Alsager

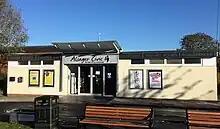
Alsager Civic

In the village of Church Lawton are the Church Lawton Barrows, which form part of a significant Bronze Age site near the town.